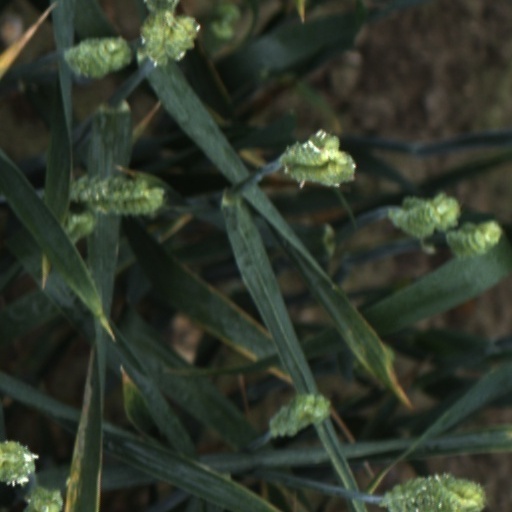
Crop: wheat